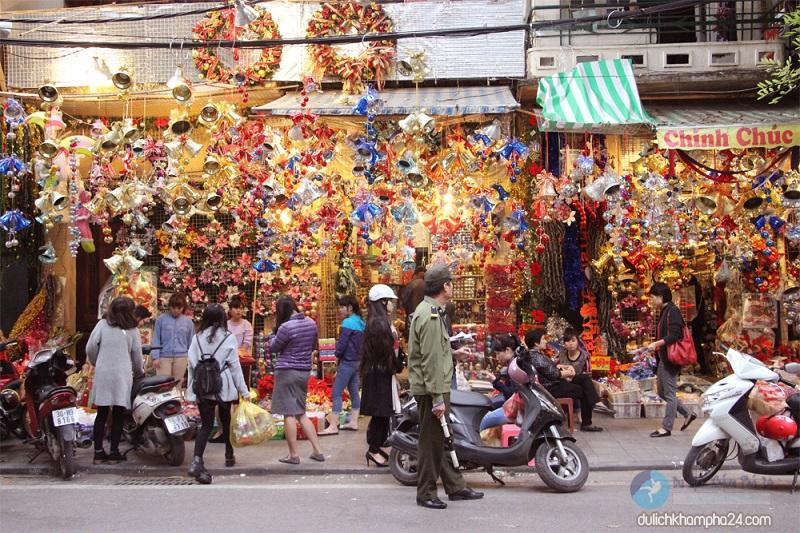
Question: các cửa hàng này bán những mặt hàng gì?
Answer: các cửa hàng này bán các vật dụng trang trí giáng sinh